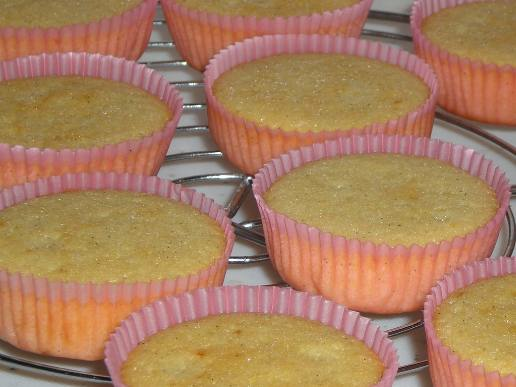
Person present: No